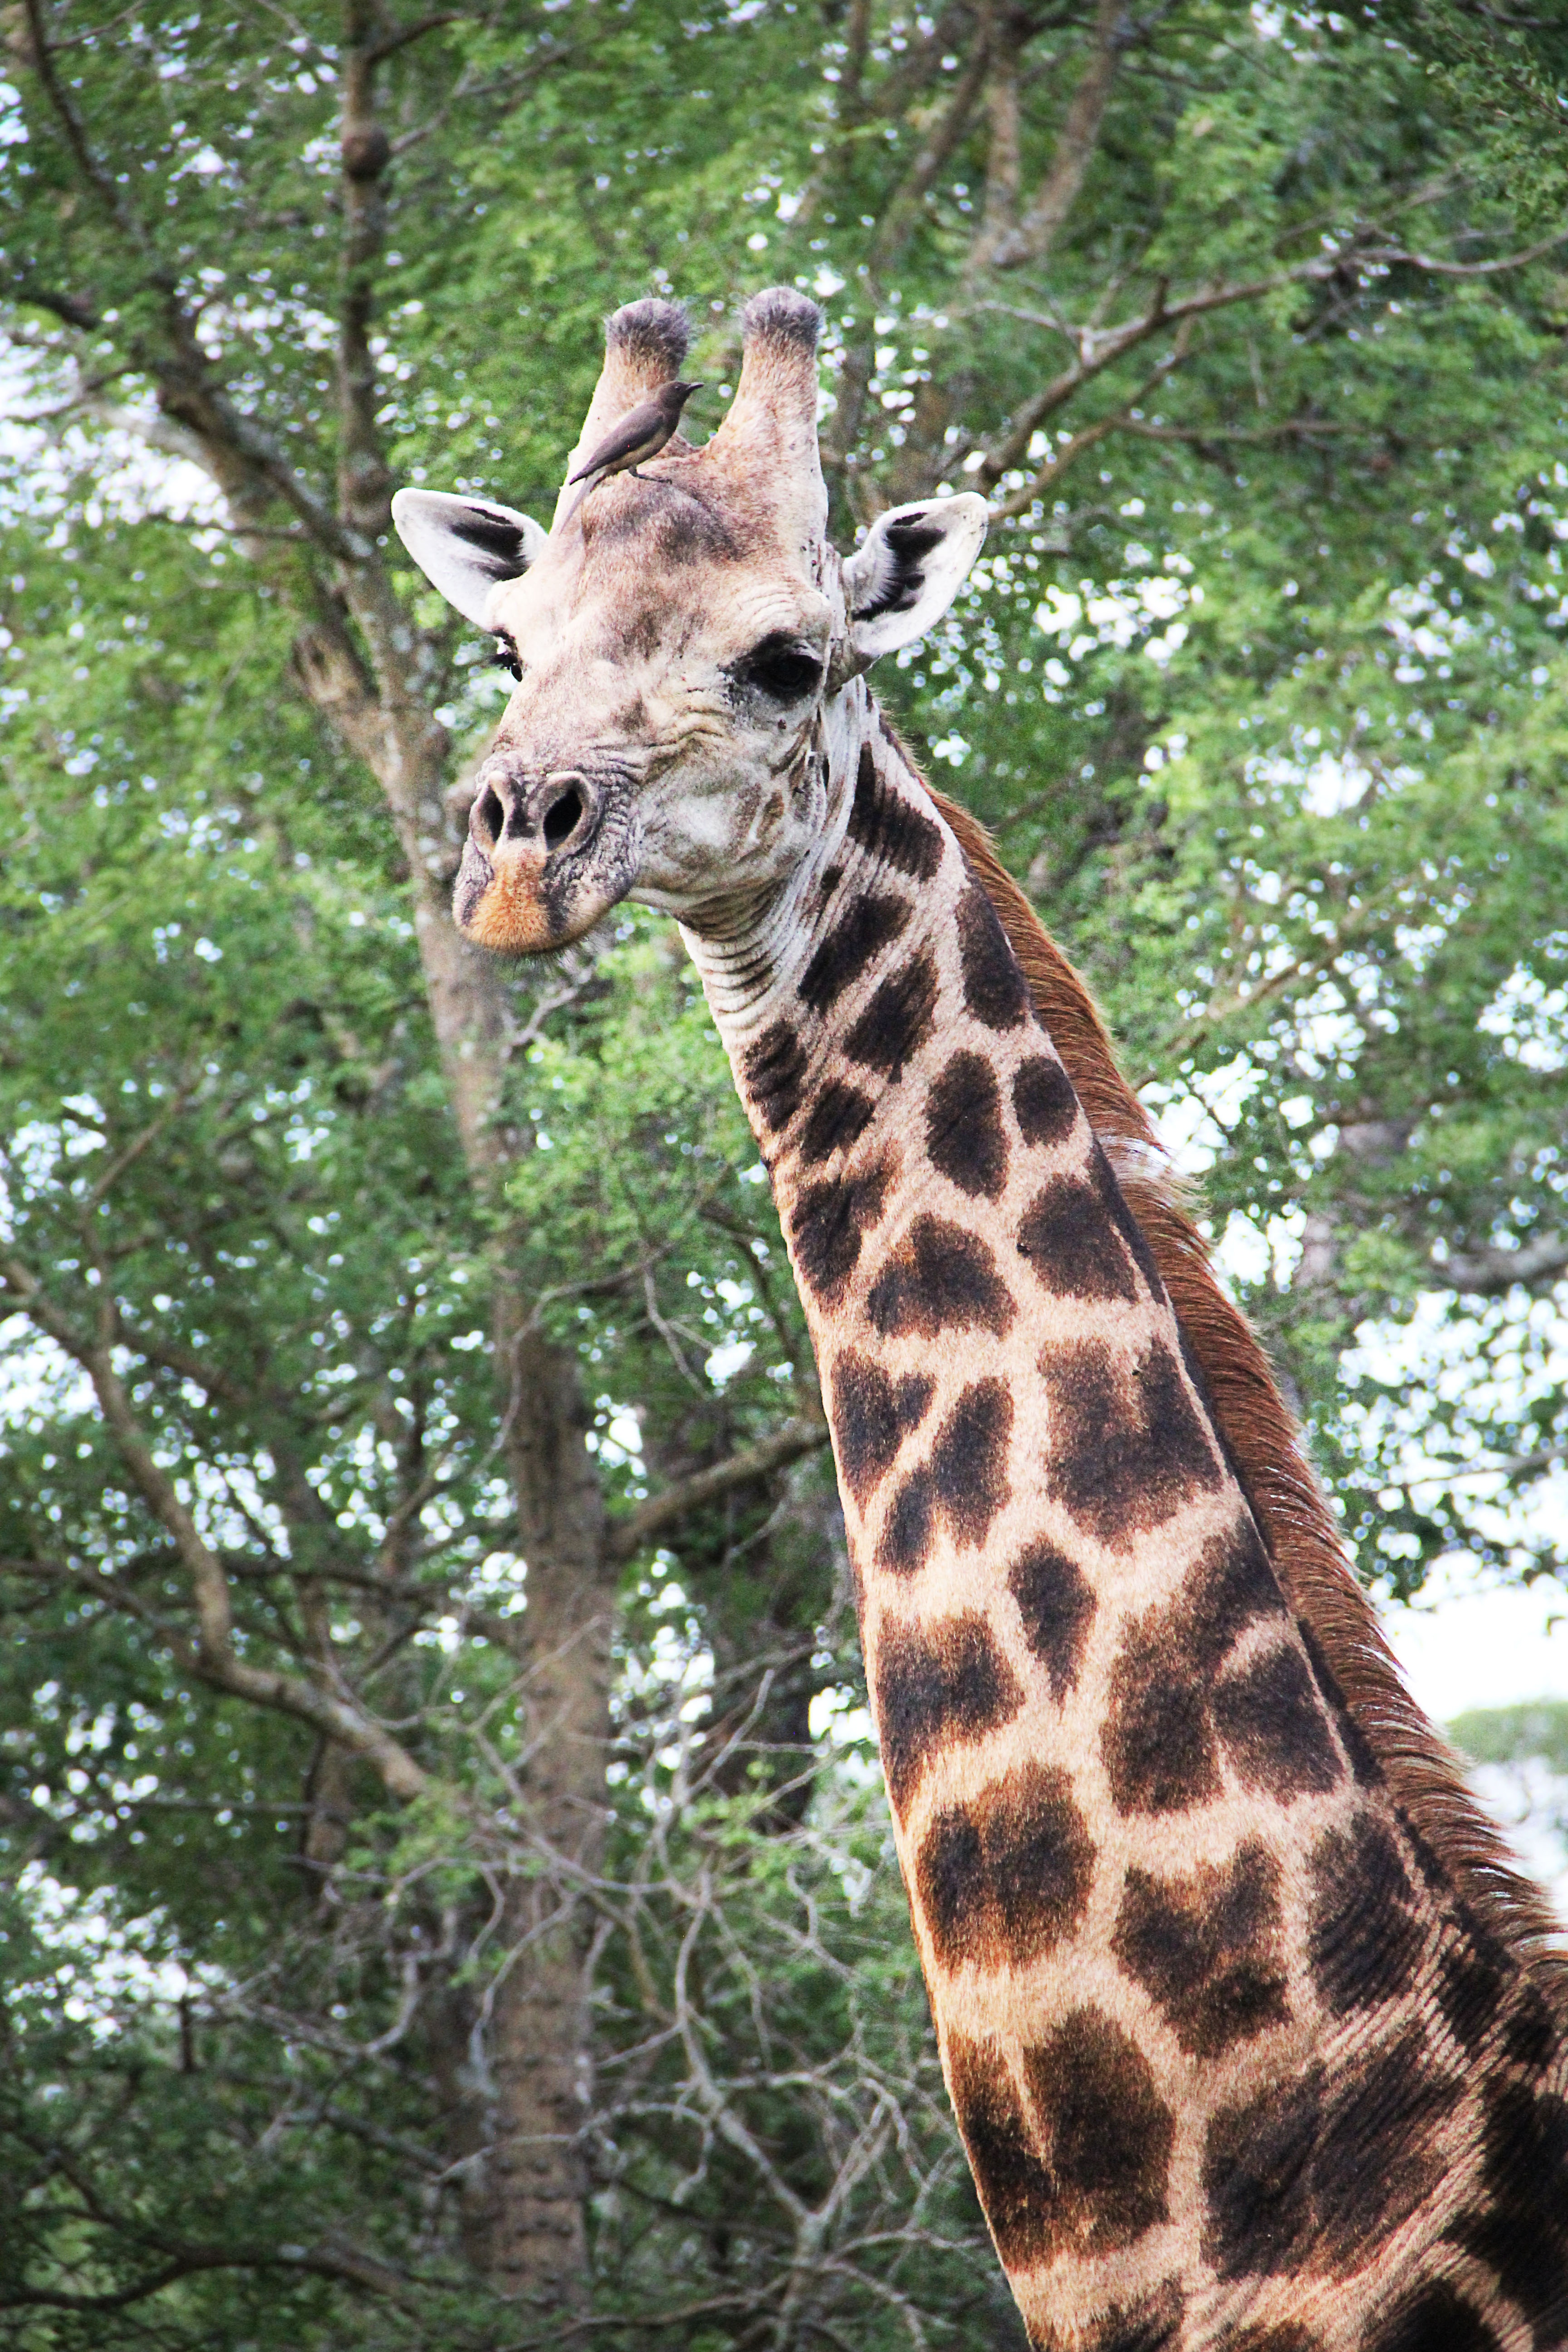
nature, wilderness, animal, wildlife, zoo, africa, mammal, fauna, giraffe, spotted, head, vertebrate, safari, south africa, giraffidae